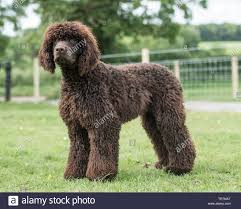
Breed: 219-n000066-Irish_water_spaniel